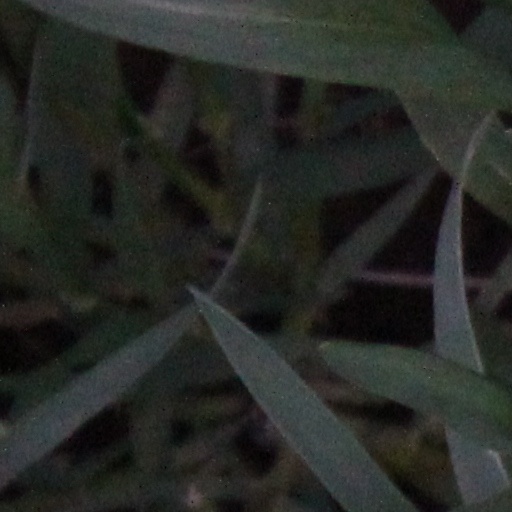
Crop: wheat